Beat Rieder

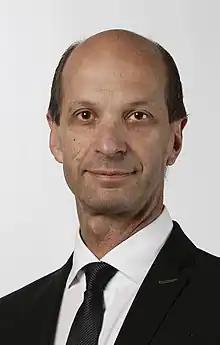

Beat Rieder is a Swiss politician who is a member of the Council of States of Switzerland.